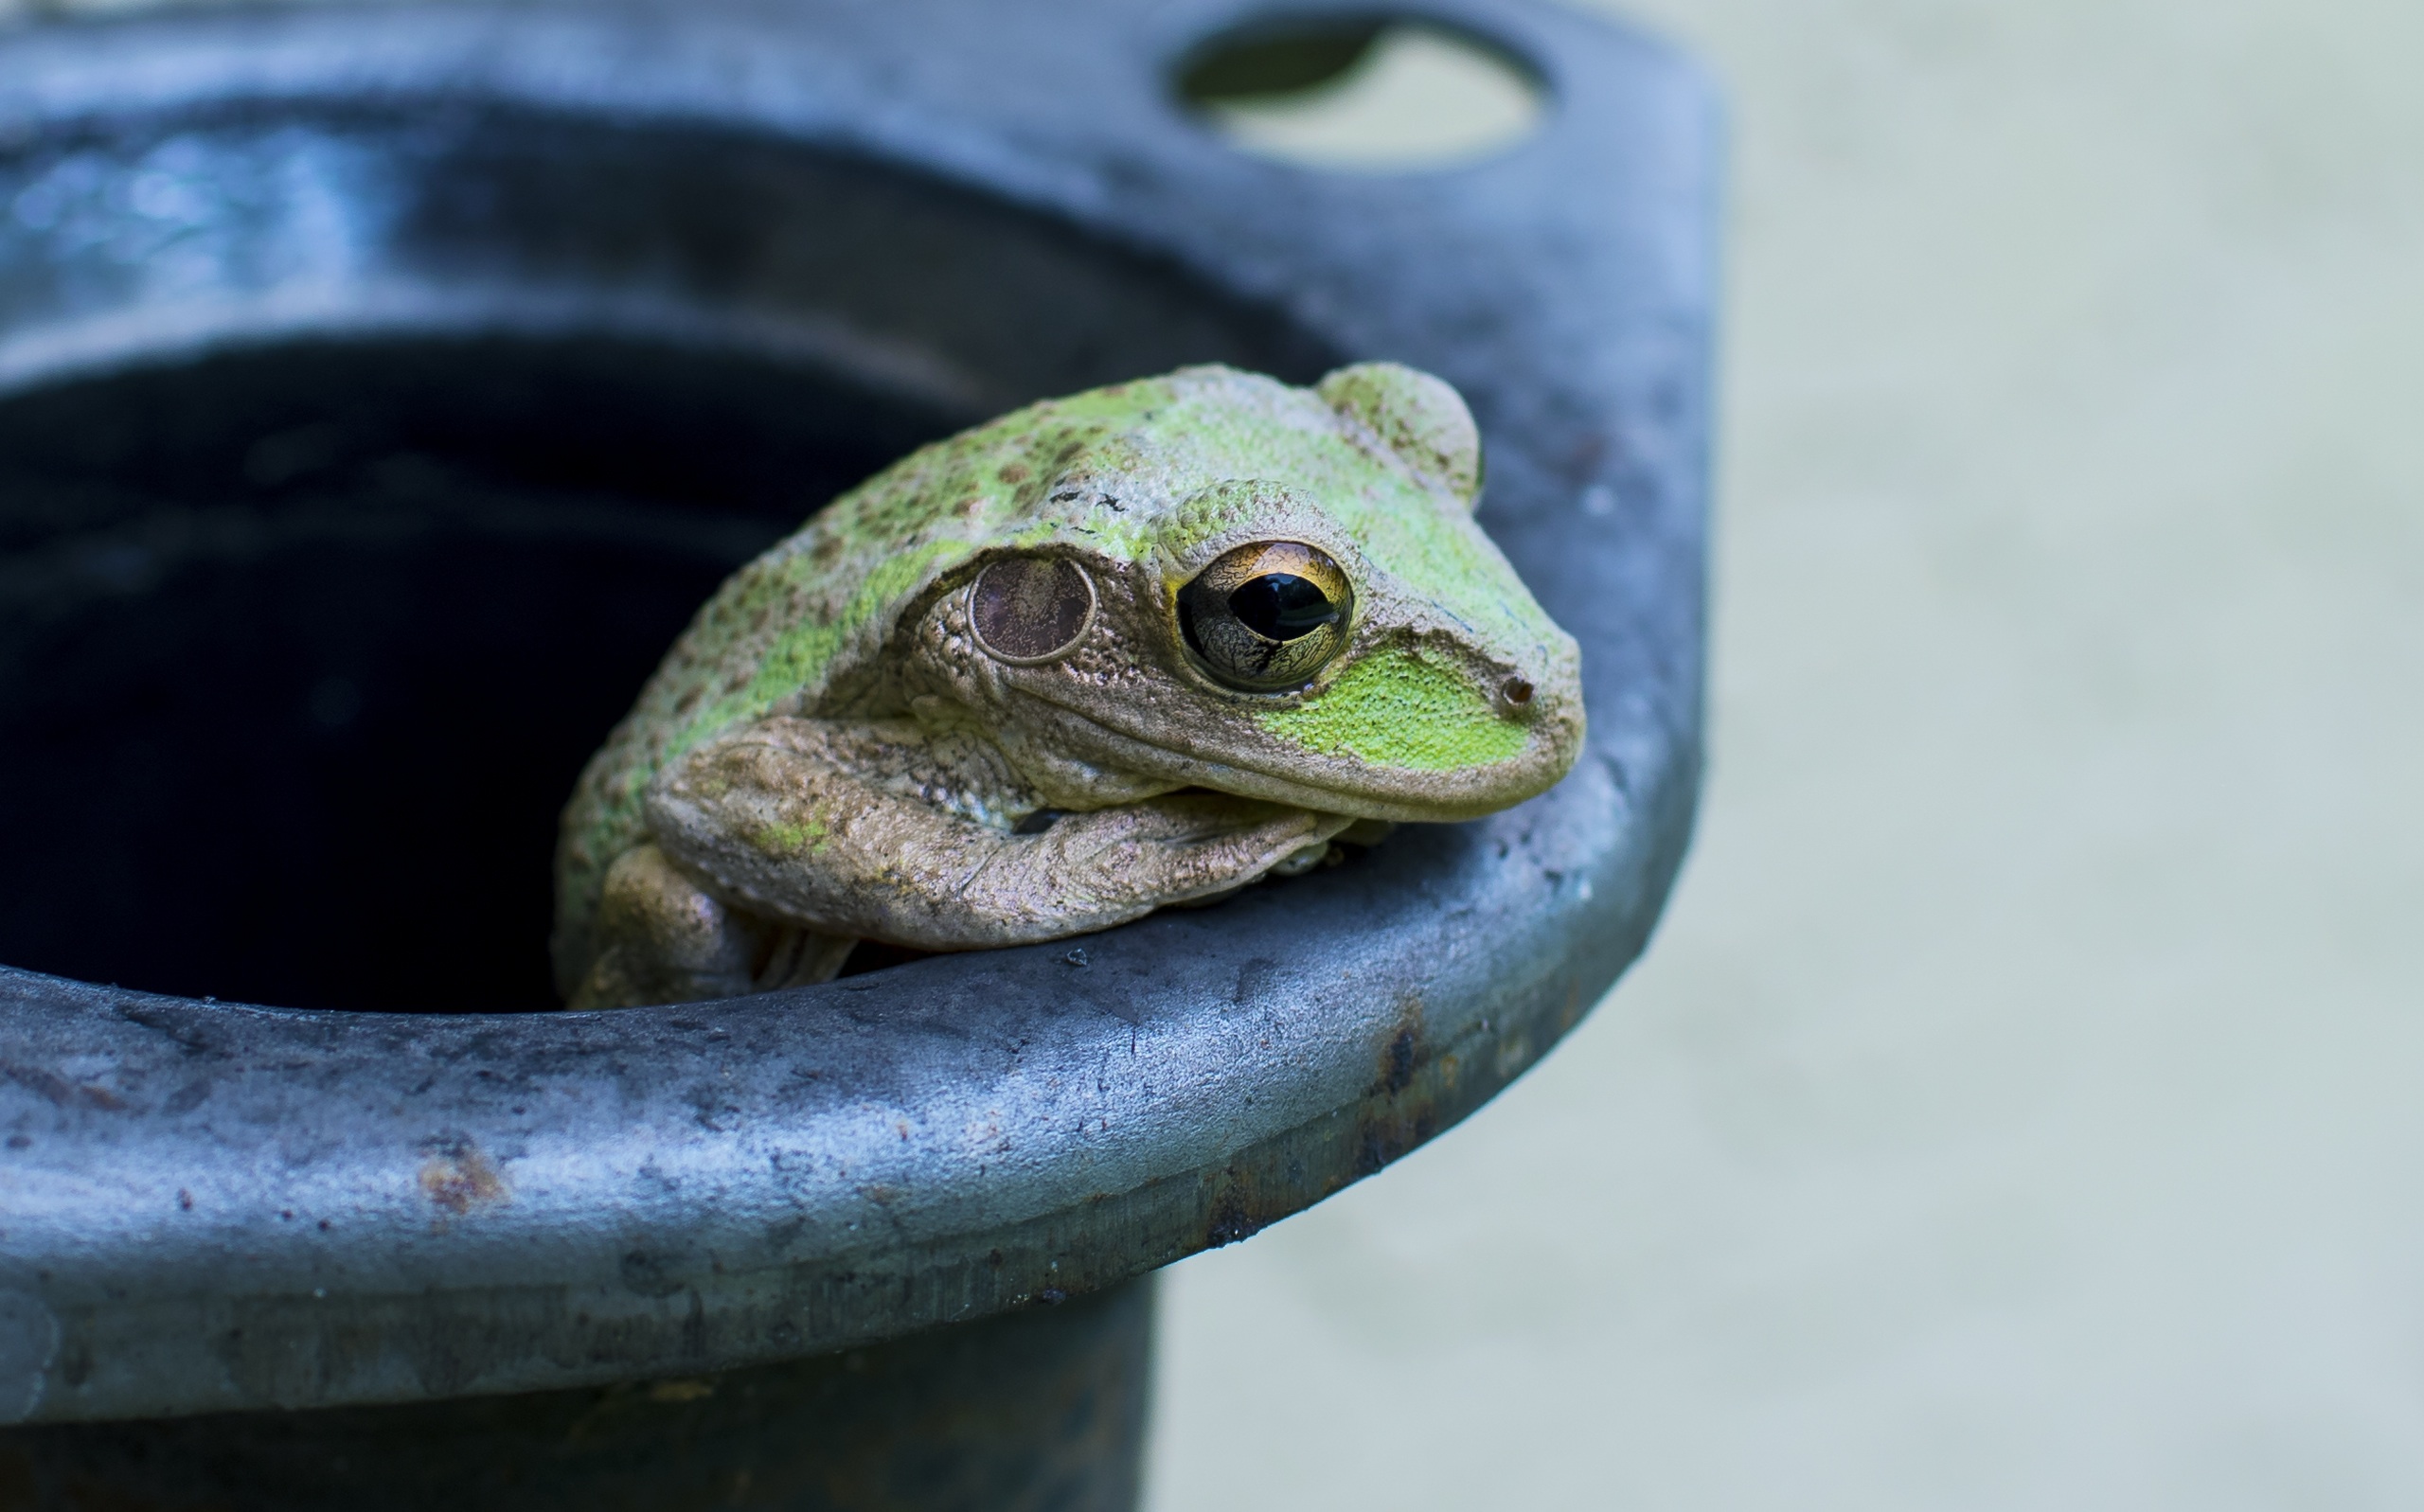
wildlife, green, frog, reptile, amphibian, fauna, bucket, tree frog, close up, eye, vertebrate, macro photography, bullfrog, ranidae